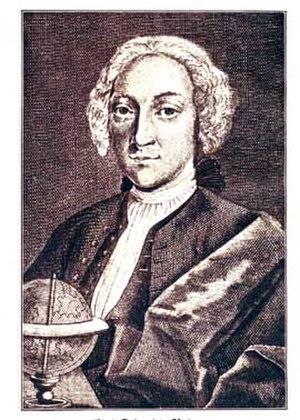
Carl Friedrich Behrens, né en 1701 à Rostock alors dans le Royaume de Prusse et mort en 1750, est un navigateur et explorateur allemand célèbre pour avoir participé à l'expédition vers l'île de Pâques en 1722.
La Terre de Davis est une « île fantôme » située d'après ses découvreurs dans le sud-est de l’océan Pacifique, à bonne distance des côtes du Chili. Elle doit son nom au pirate Edward Davis, qui l'aurait aperçue en 1687. Les seules mentions originales de cette île se trouvent dans le compte-rendu de voyage de son coéquipier Lionel Wafer, et dans un ouvrage de son ami boucanier William Dampier, à qui il avait confié sa découverte. Ce dernier a émis l’idée que cette terre faisait partie de la fameuse Terra Australis Incognita, activement recherchée à l’époque dans le sud de l’Océan Pacifique. Bien que cette île n’ait jamais pu être retrouvée sous les coordonnées géographiques indiquées, il est fréquemment admis dans la littérature qu’elle corresponde à l’île de Pâques. Toutefois, cette correspondance reste soumise à critique, et certains auteurs considèrent soit que la terre de Davis n’a jamais existé, soit qu’il faut plutôt y voir d'autres îles du Pacifique Sud, comme les îles St Félix et Ambroise, voire l’archipel des Gambier, en Polynésie française.